Koray Candemir

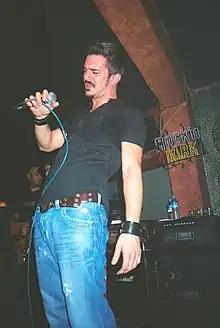

Koray Candemir is a Turkish musician, songwriter, and record producer. He used to be the lead singer of the Turkish rock band Kargo. Towards the end of 2008, Koray Candemir and Serkan Celikoz decided to end their involvement with Kargo, due to vision and opinion differences with the other members of Kargo. They formed their new band which is named 'maSKott'. They are currently in Seattle working on their new projects and released their debut album in 2010. Besides singing, Koray also plays the guitar in Kargo and maSKott.